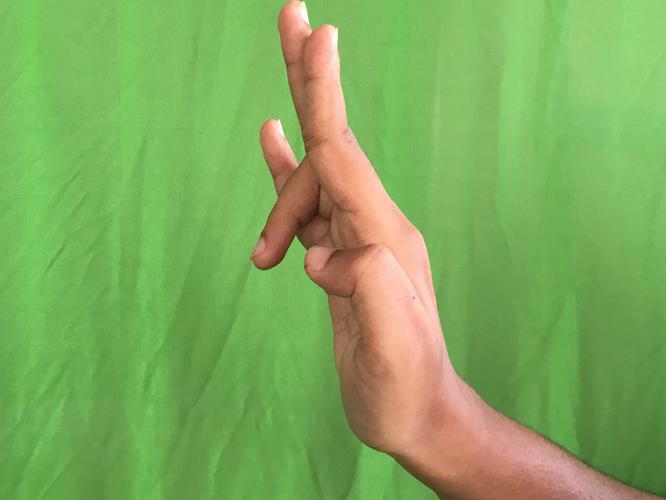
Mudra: Tripathaka
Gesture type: single_hand